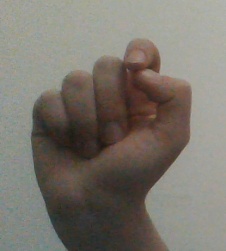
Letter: fa